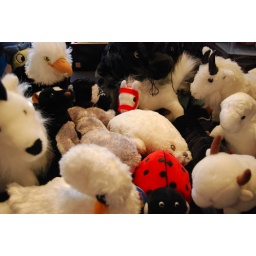
Stuffed animals in black and white